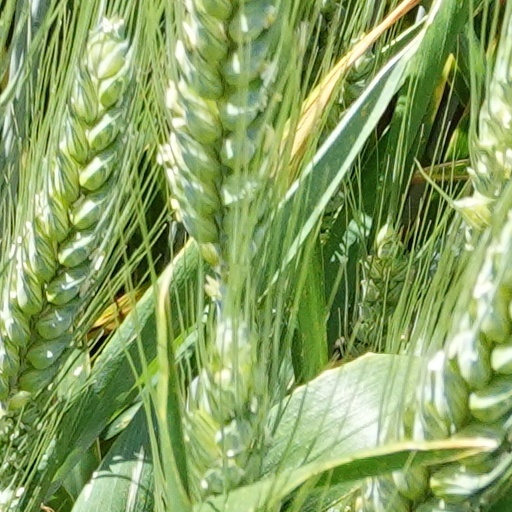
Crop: wheat